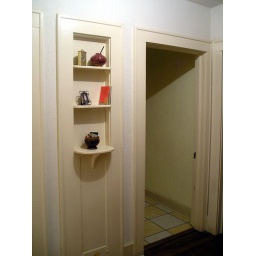
Lot's of built in stuff from 1935, like this phone table in the hall.